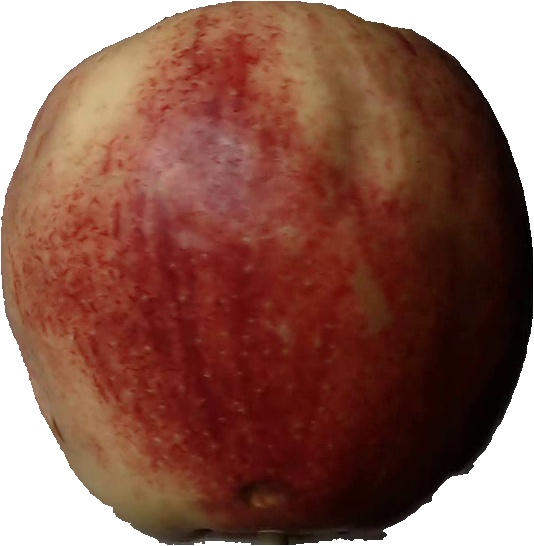
Label: apple_red_3